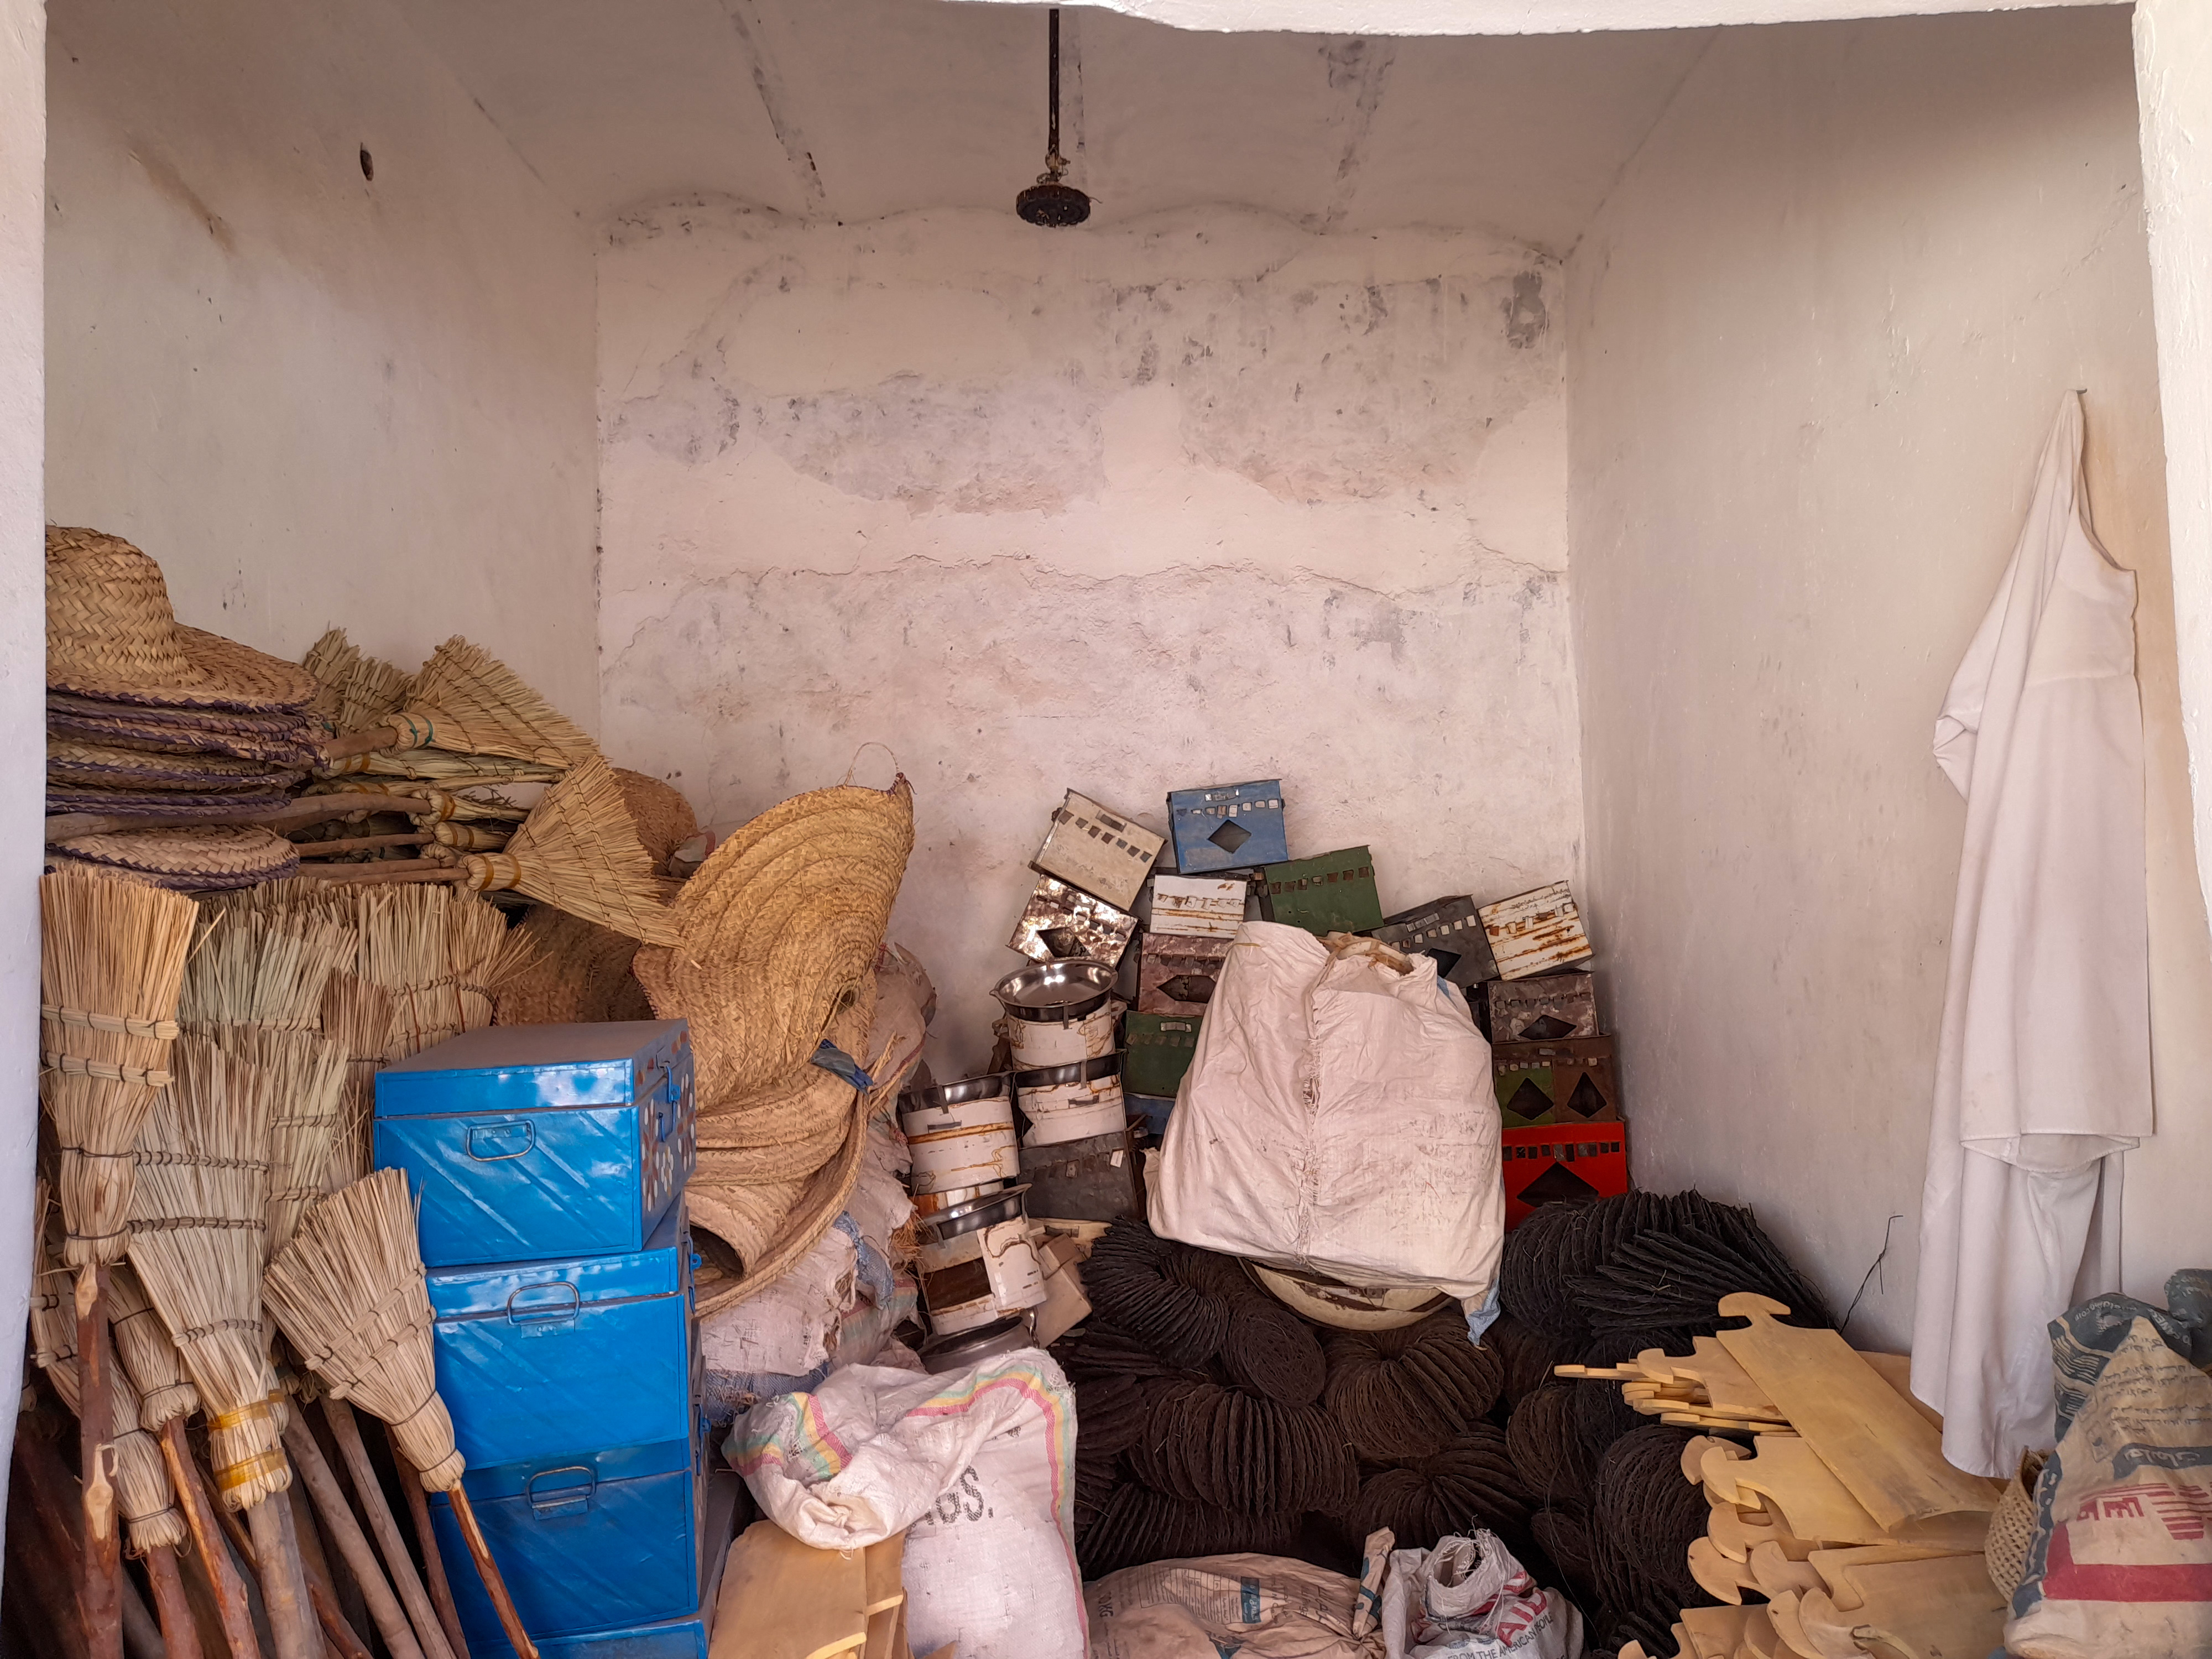
الوصف بالفصحى: محل لبيع الادوات محلية الصنع من مكانس و مواقد و ألواح خشبية يستخدمها طلبة الخلاوي لكتابة المحفوظ من ايات القران
التصنيف: Uncategorized